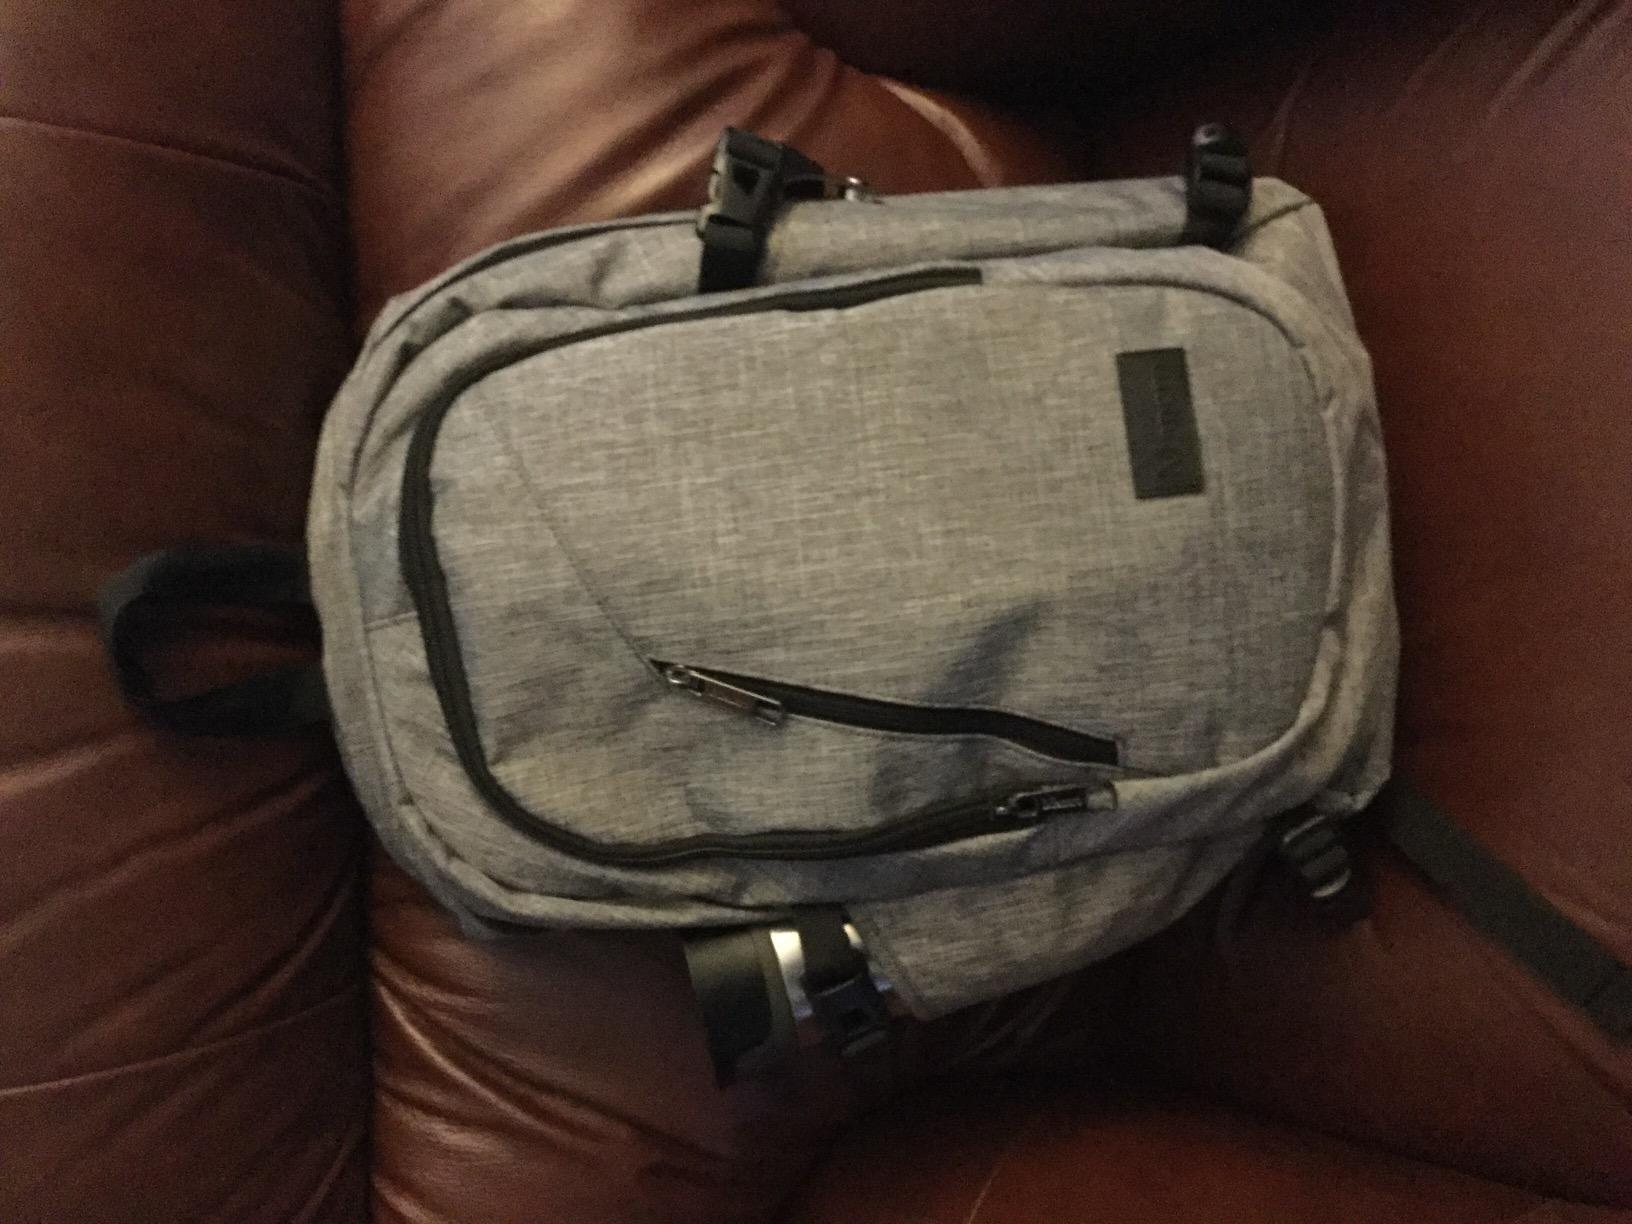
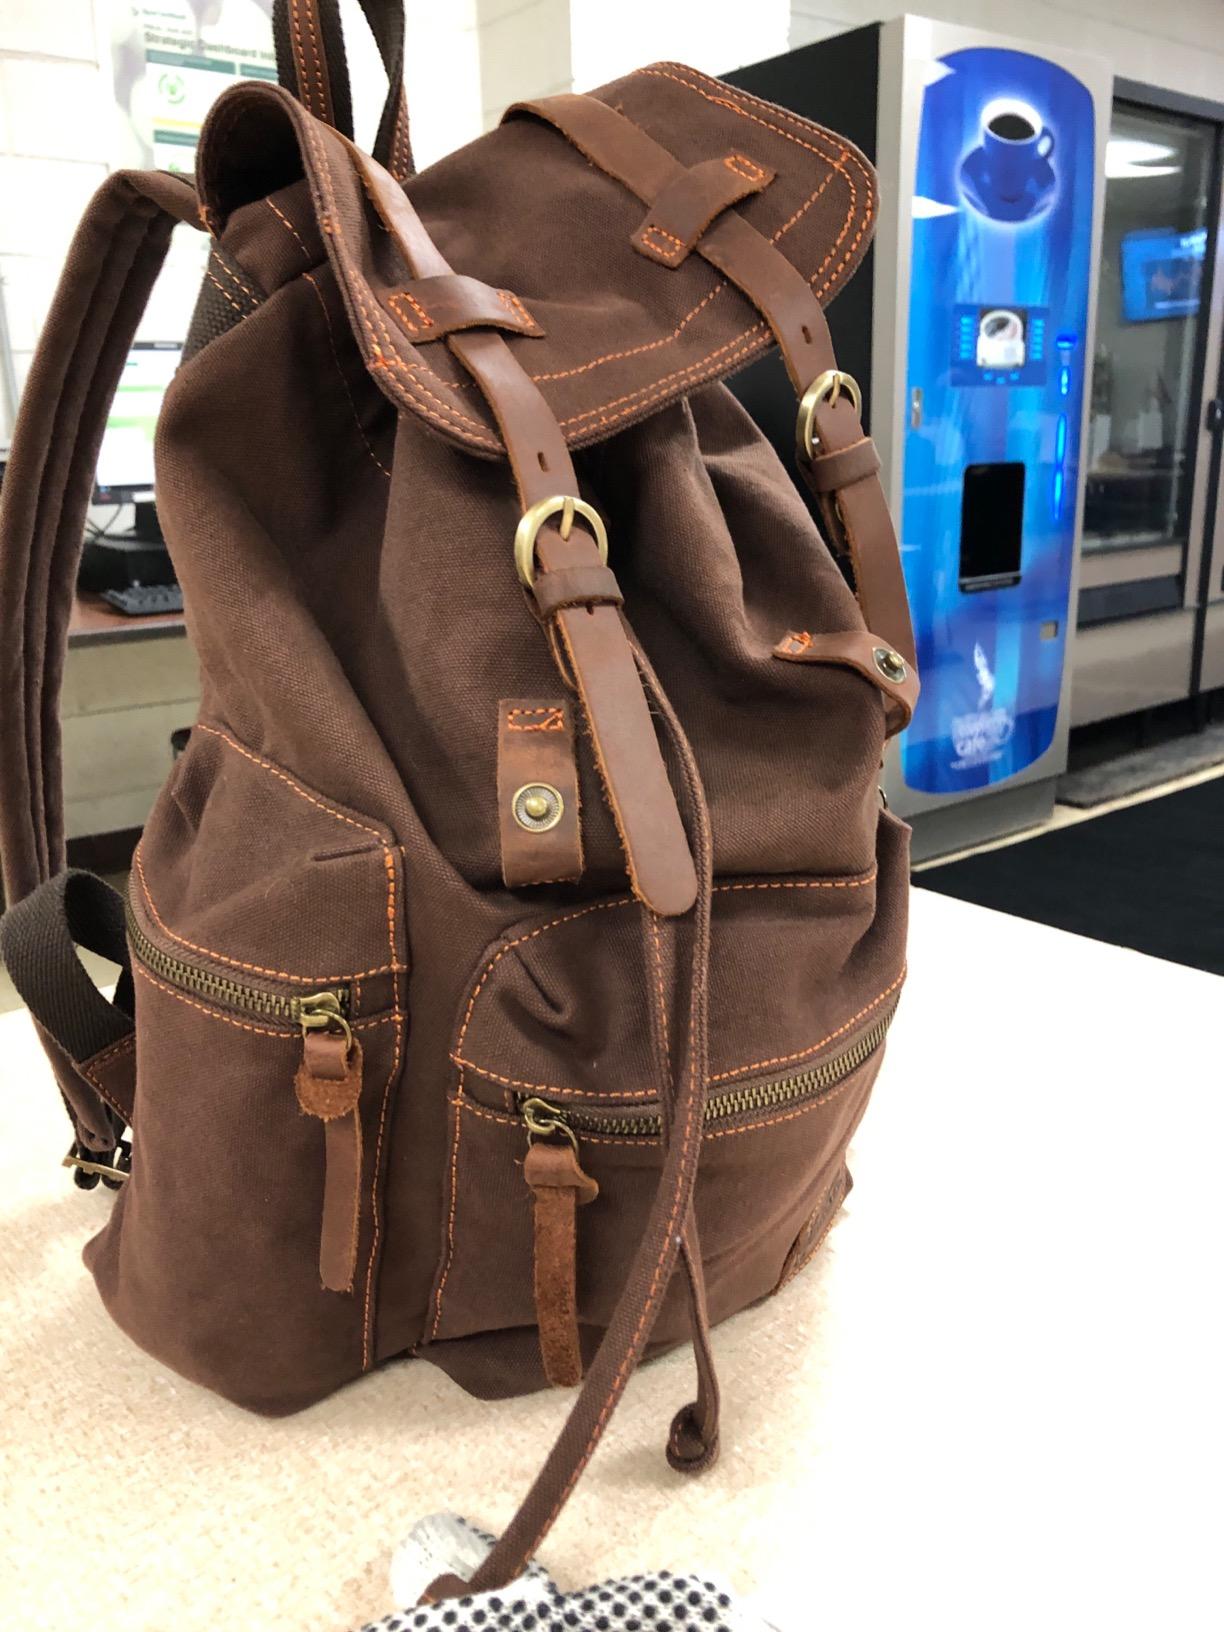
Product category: bag
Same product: no